Fernandina Subdivision

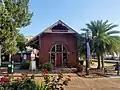
Fernandina depot, built in 1899, with the tracks to the right

The Fernandina Subdivision was originally built in 1858 by the Florida Railroad, which in its entirety ran from Fernandina Beach southwest to Cedar Key. The president and chief stockholder of the Florida Railroad was U.S. Senator David Levy Yulee, for whom the community of Yulee is named.